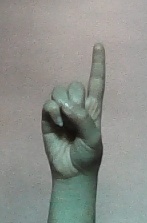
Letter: bb